History of origami

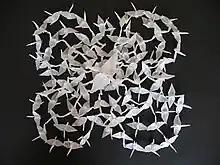
"Hyakkaku" (百鶴, One hundred cranes) is one of the works featured in "Hiden senbazuru orikata". It is made by folding a single sheet of paper, and its production method has been designated an Intangible Cultural Property of Kuwana City.

"Hiden senbazuru orikata", published in 1797, is the oldest known technical book on origami for play. The book contains 49 origami pieces created by a Buddhist monk named Gidō in Ise Province, whose works were named and accompanied by "kyōka" (狂歌, comic "tanka") by author Akisato Ritō (秋里籬島). These pieces were far more technically advanced than their predecessors, suggesting that origami culture had become more sophisticated. Gido continued to produce origami after the publication of his book, leaving at least 158 highly skilled masterpieces for posterity. In 1976, Kuwana City in Mie Prefecture, Gido's hometown, designated 49 of the methods described in the "Hiden senbazuru orikata" as Intangible Cultural Properties of Kuwana City. Kuwana City has also certified as qualified persons who are able to correctly produce these works and have in-depth knowledge of the art. Kuwana City has published some of the origami production methods on YouTube.